Silliman University

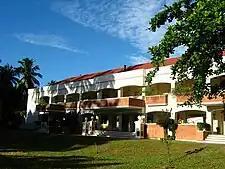
Silliman's Institute of Environmental and Marine Sciences (IEMS) has been designated by the USAID as a Center of Excellence in Coastal Resource Management, and recognized by the CHED as the best research program in the country.

In the 1990s the university shifted its grading system from alphabetical to numerical. In 1994, eleven Sillimanians landed in the top ten of that year's nursing board exam, with twenty two other Sillimanian takers occupying the top twenty posts. In that same year, Silliman alumnus Gonzalo O. Catan Jr. was awarded Most Outstanding Inventor in the fifth National Technology Fair. The decade also witnessed Silliman being cited as the university with the best published scientific paper in the Dr. Elvira O. Tan Awards; and in 1995, the university hosted the first ever International Conference on Biology and Conservation of Small Cetaceans of Southeast Asia, as well as the International Coral Reef Initiative Workshop.